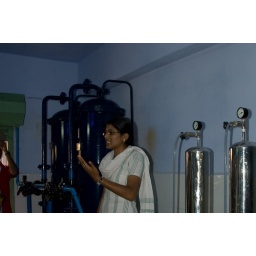
Packaged drinking water plant, the plant is run by womenProcess flow: sand filter, carbon filter, microfiltration, reverse osmosis, UV, ozone